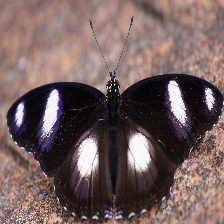
Species: DANAID EGGFLY
Butterfly family (ImageNet category): monarch